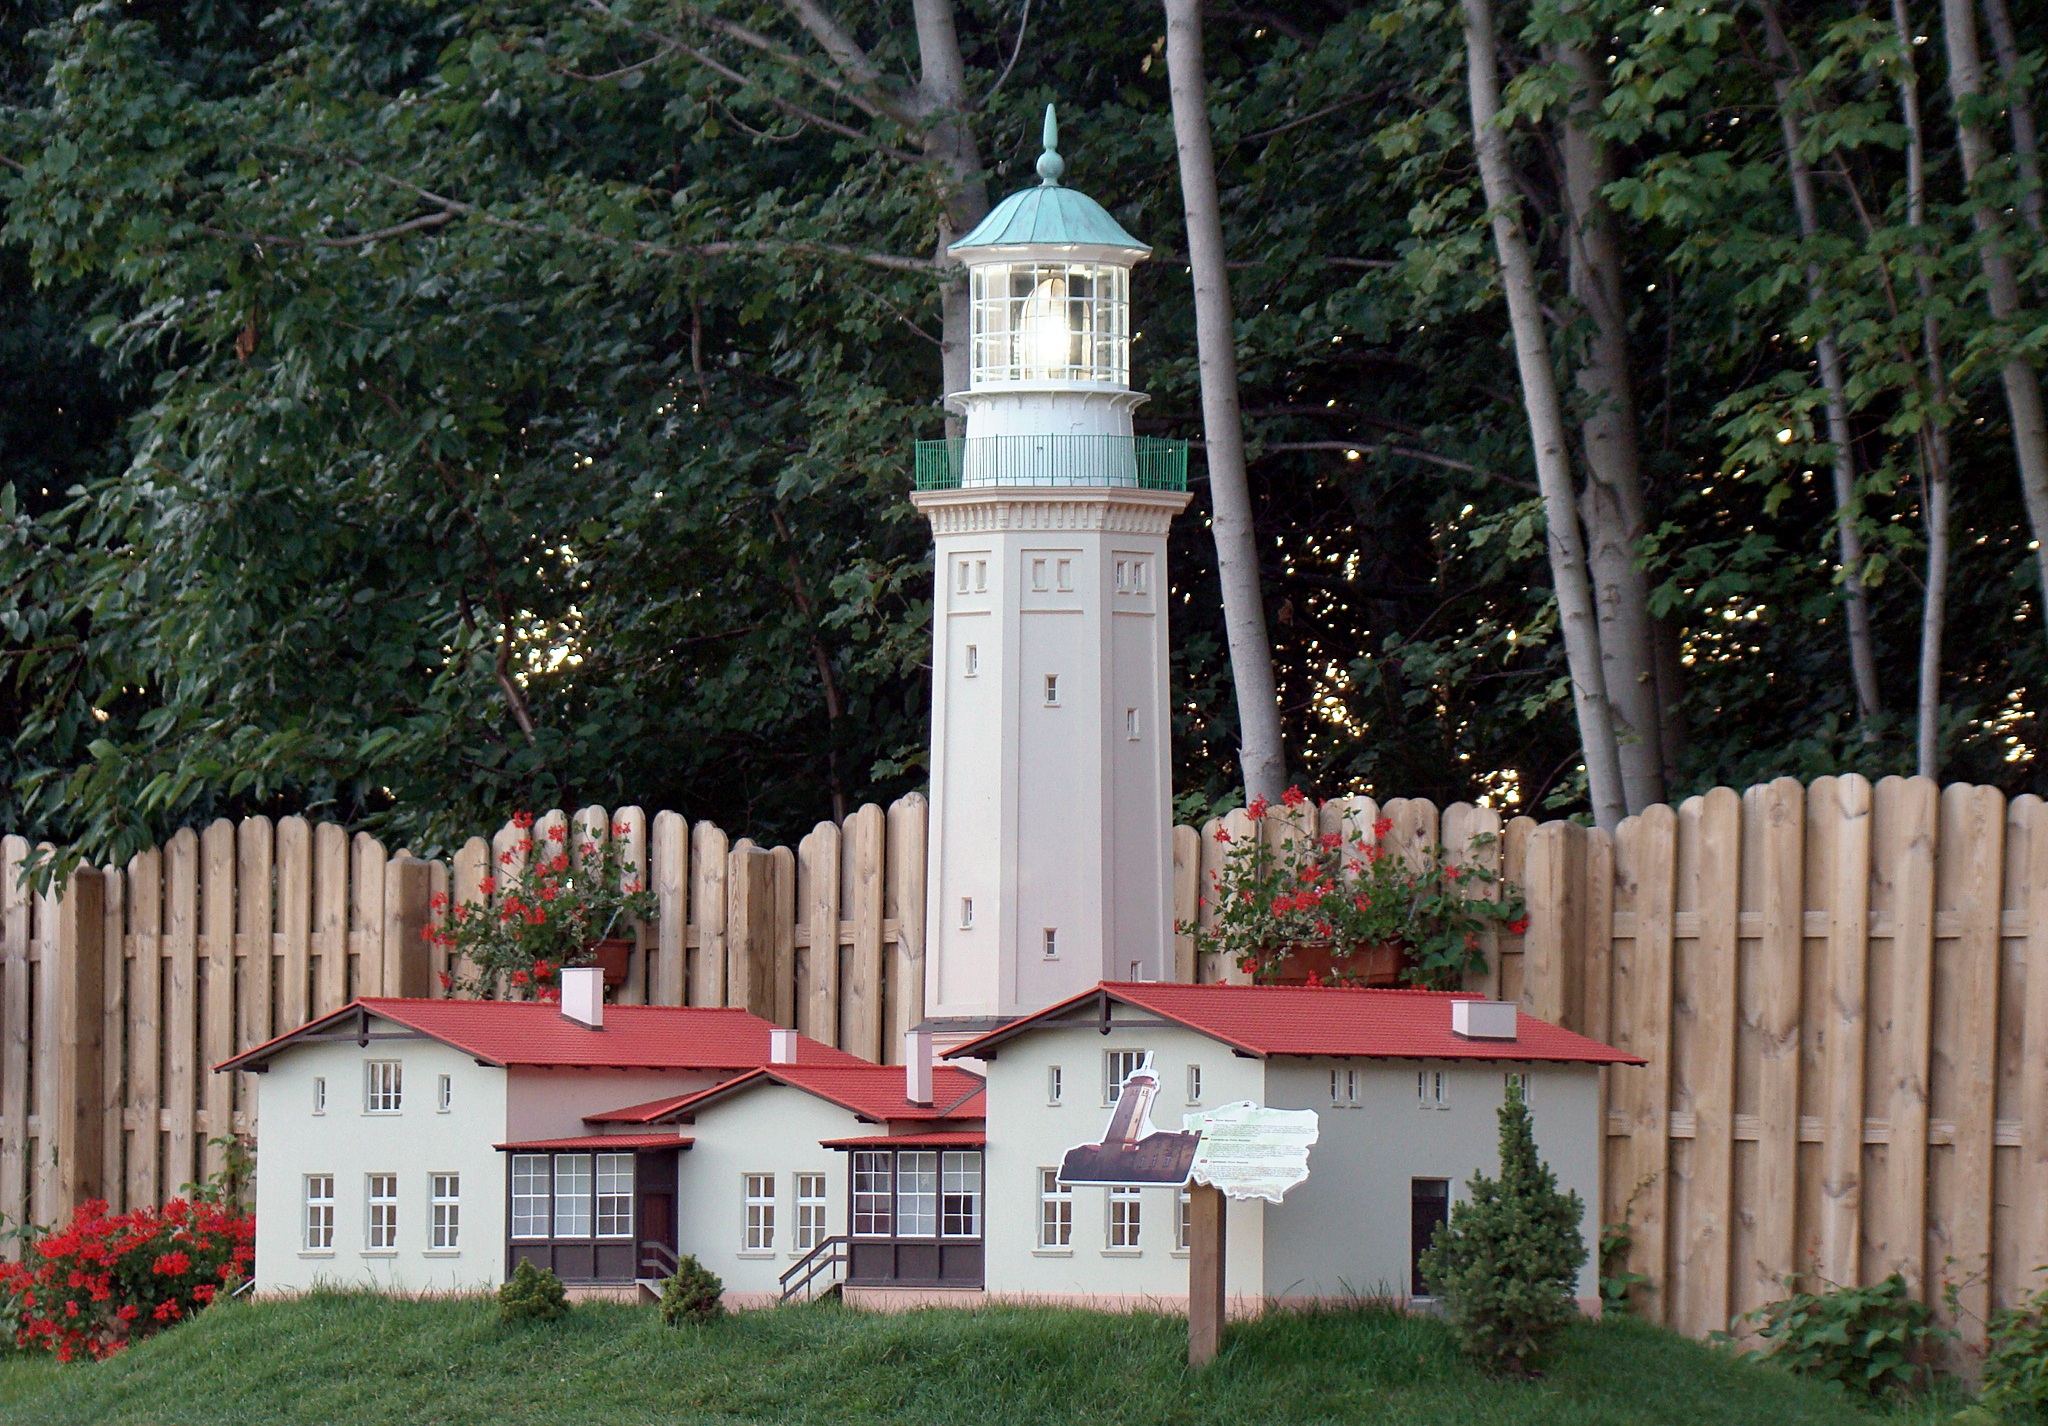
lighthouse, house, building, tower, chapel, place of worship, miniature, poland, shrine, estate, niechorze, miniature park